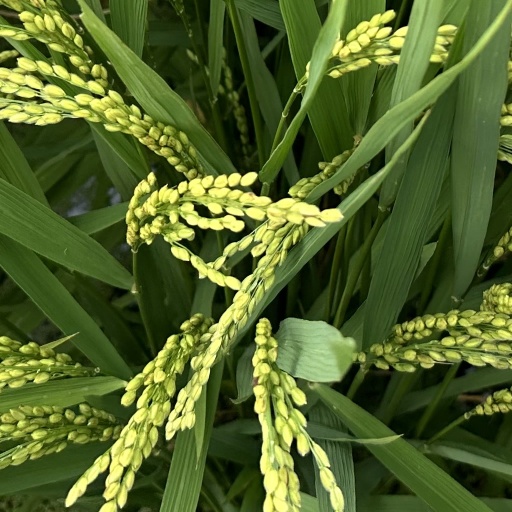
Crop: rice